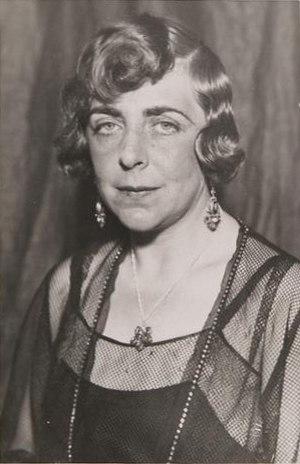
Vicki Baum, née Hedwig Baum le 24 janvier 1888 à Vienne et morte le 29 août 1960 à Hollywood, est une romancière américano-autrichienne.